Antonio Calzada Urquiza

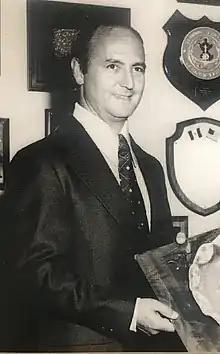

Antonio Calzada Urquiza (September 10, 1930, in Santiago de Querétaro – June 29, 2019) was a Mexican architect and politician. He was a member of the Institutional Revolutionary Party and served as the Governor of Querétaro from 1973 to 1979.